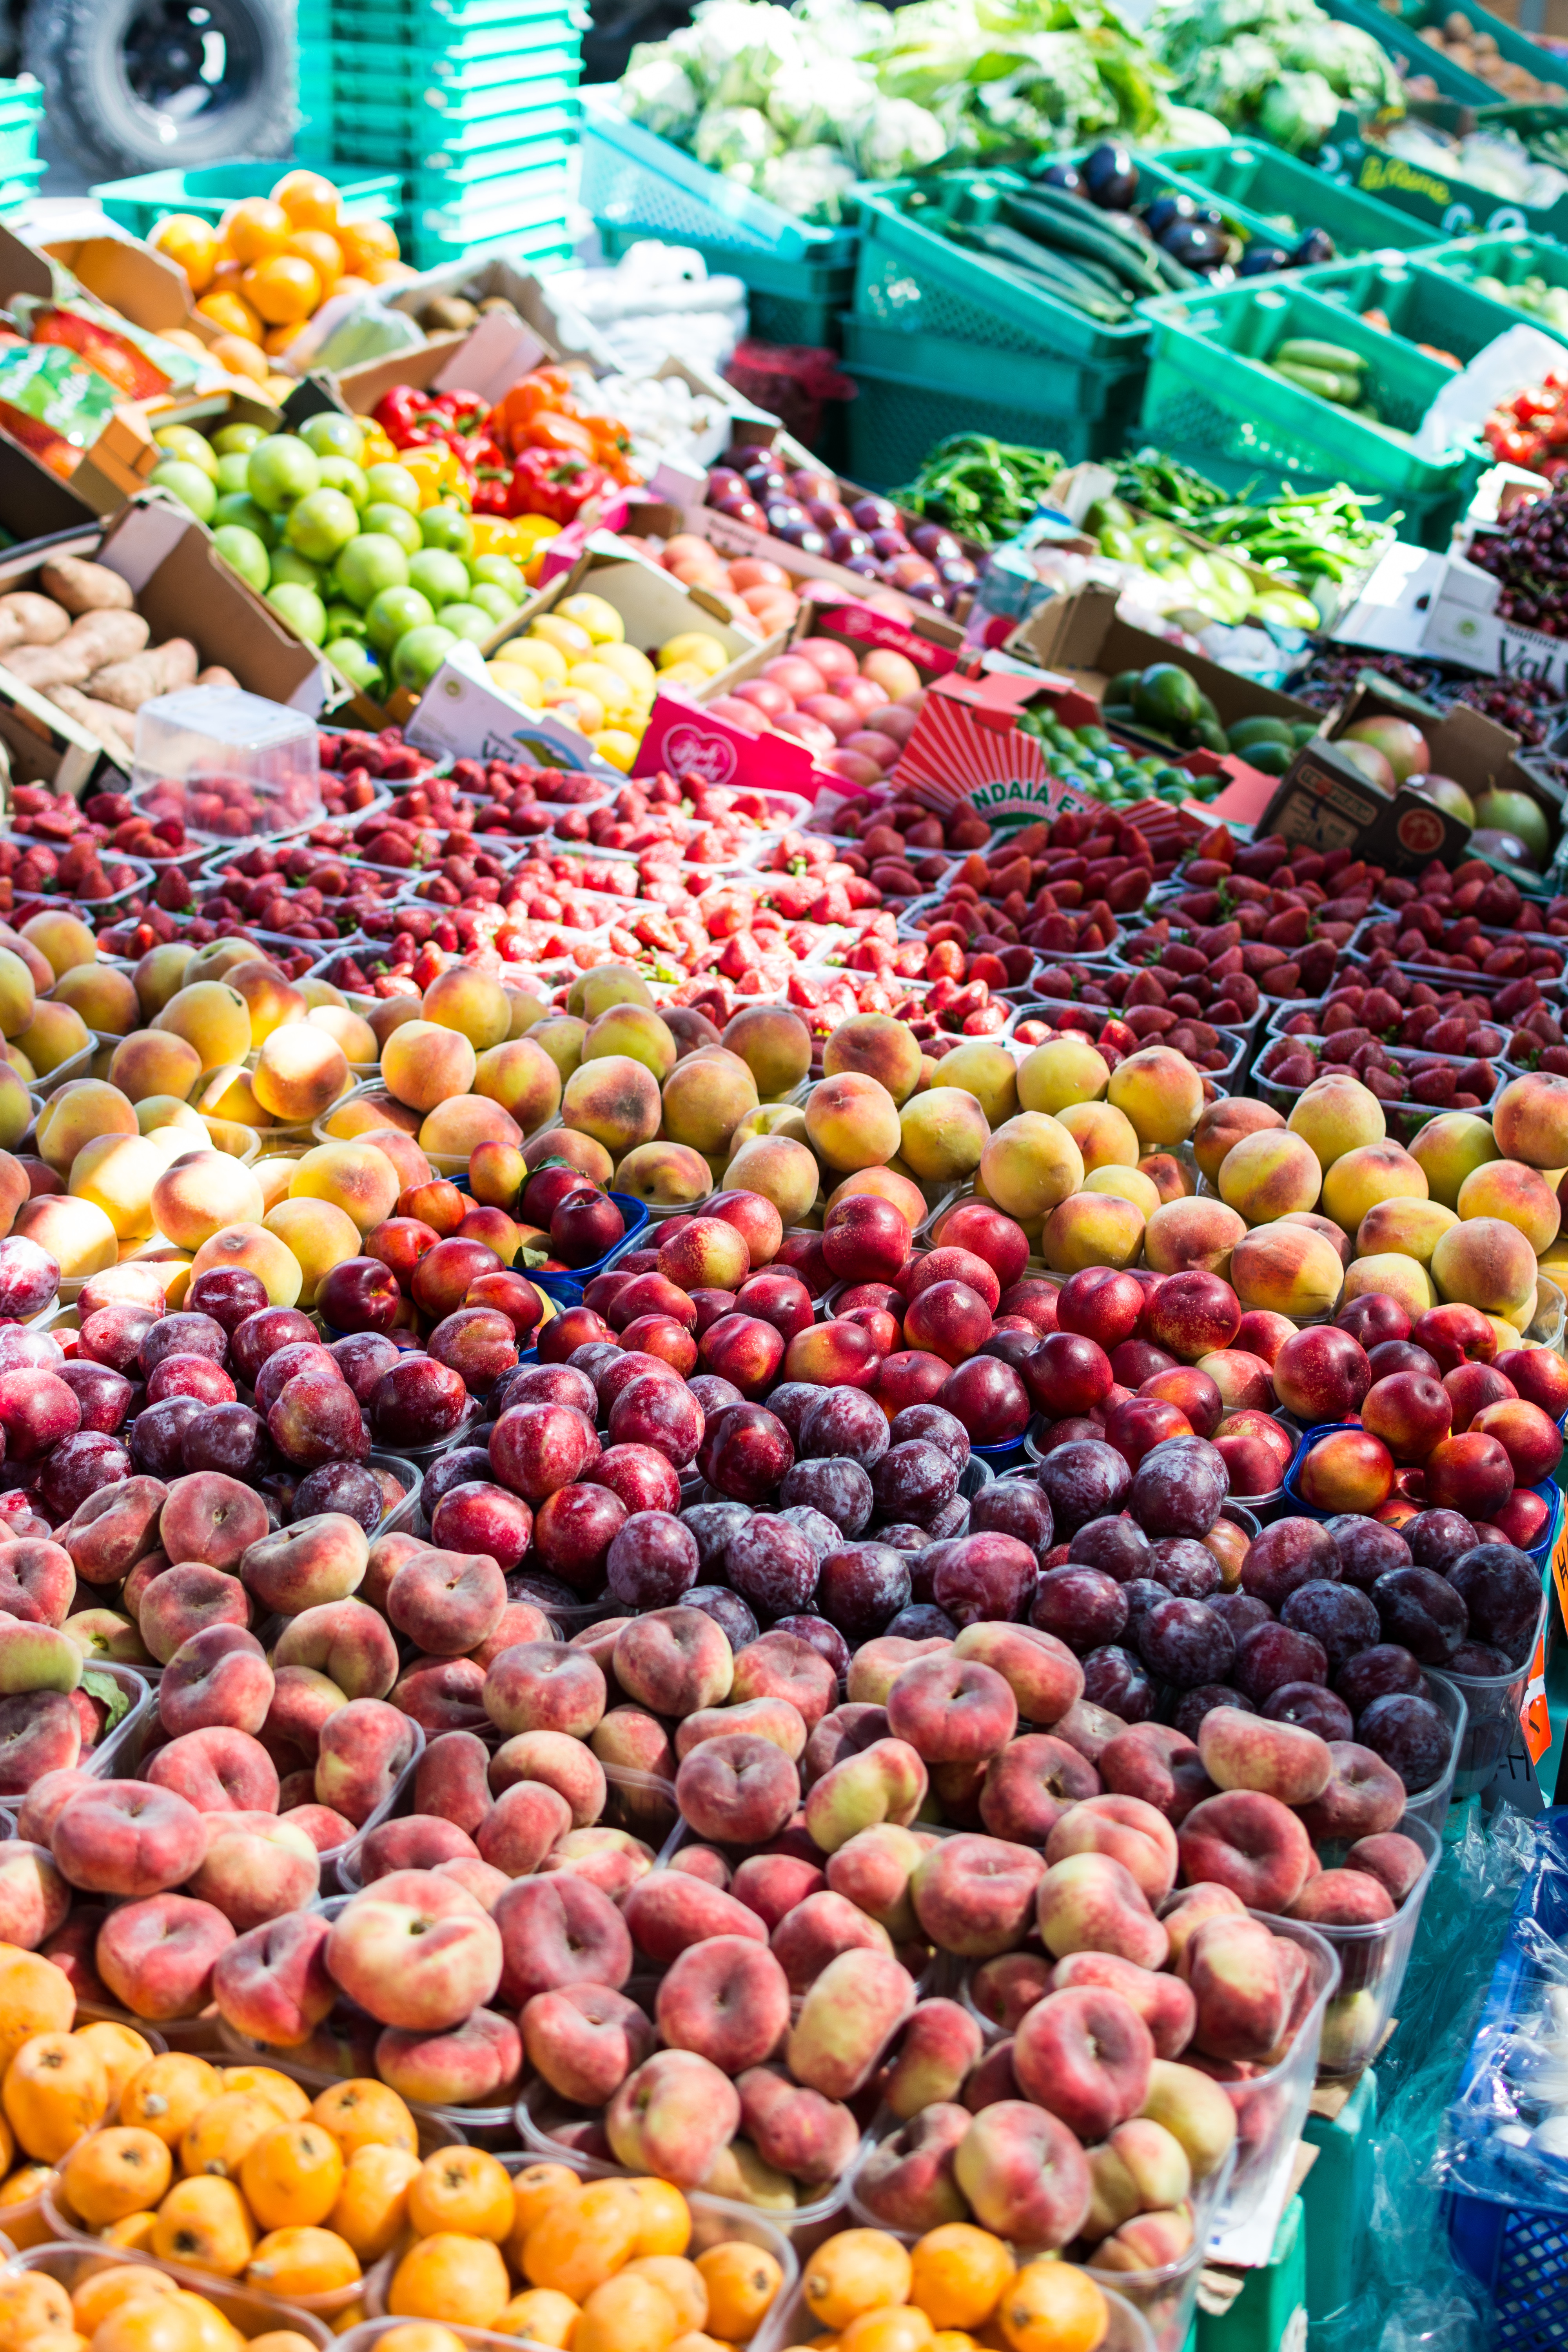
natural foods, local food, marketplace, whole food, market, fruit, food, selling, plant, public space, vegetable, produce, vegetarian food, superfood, bazaar, vegan nutrition, grocery store, trade, city